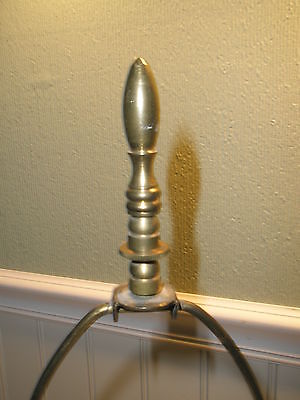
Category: lamp